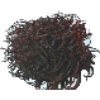
Label: rambutan